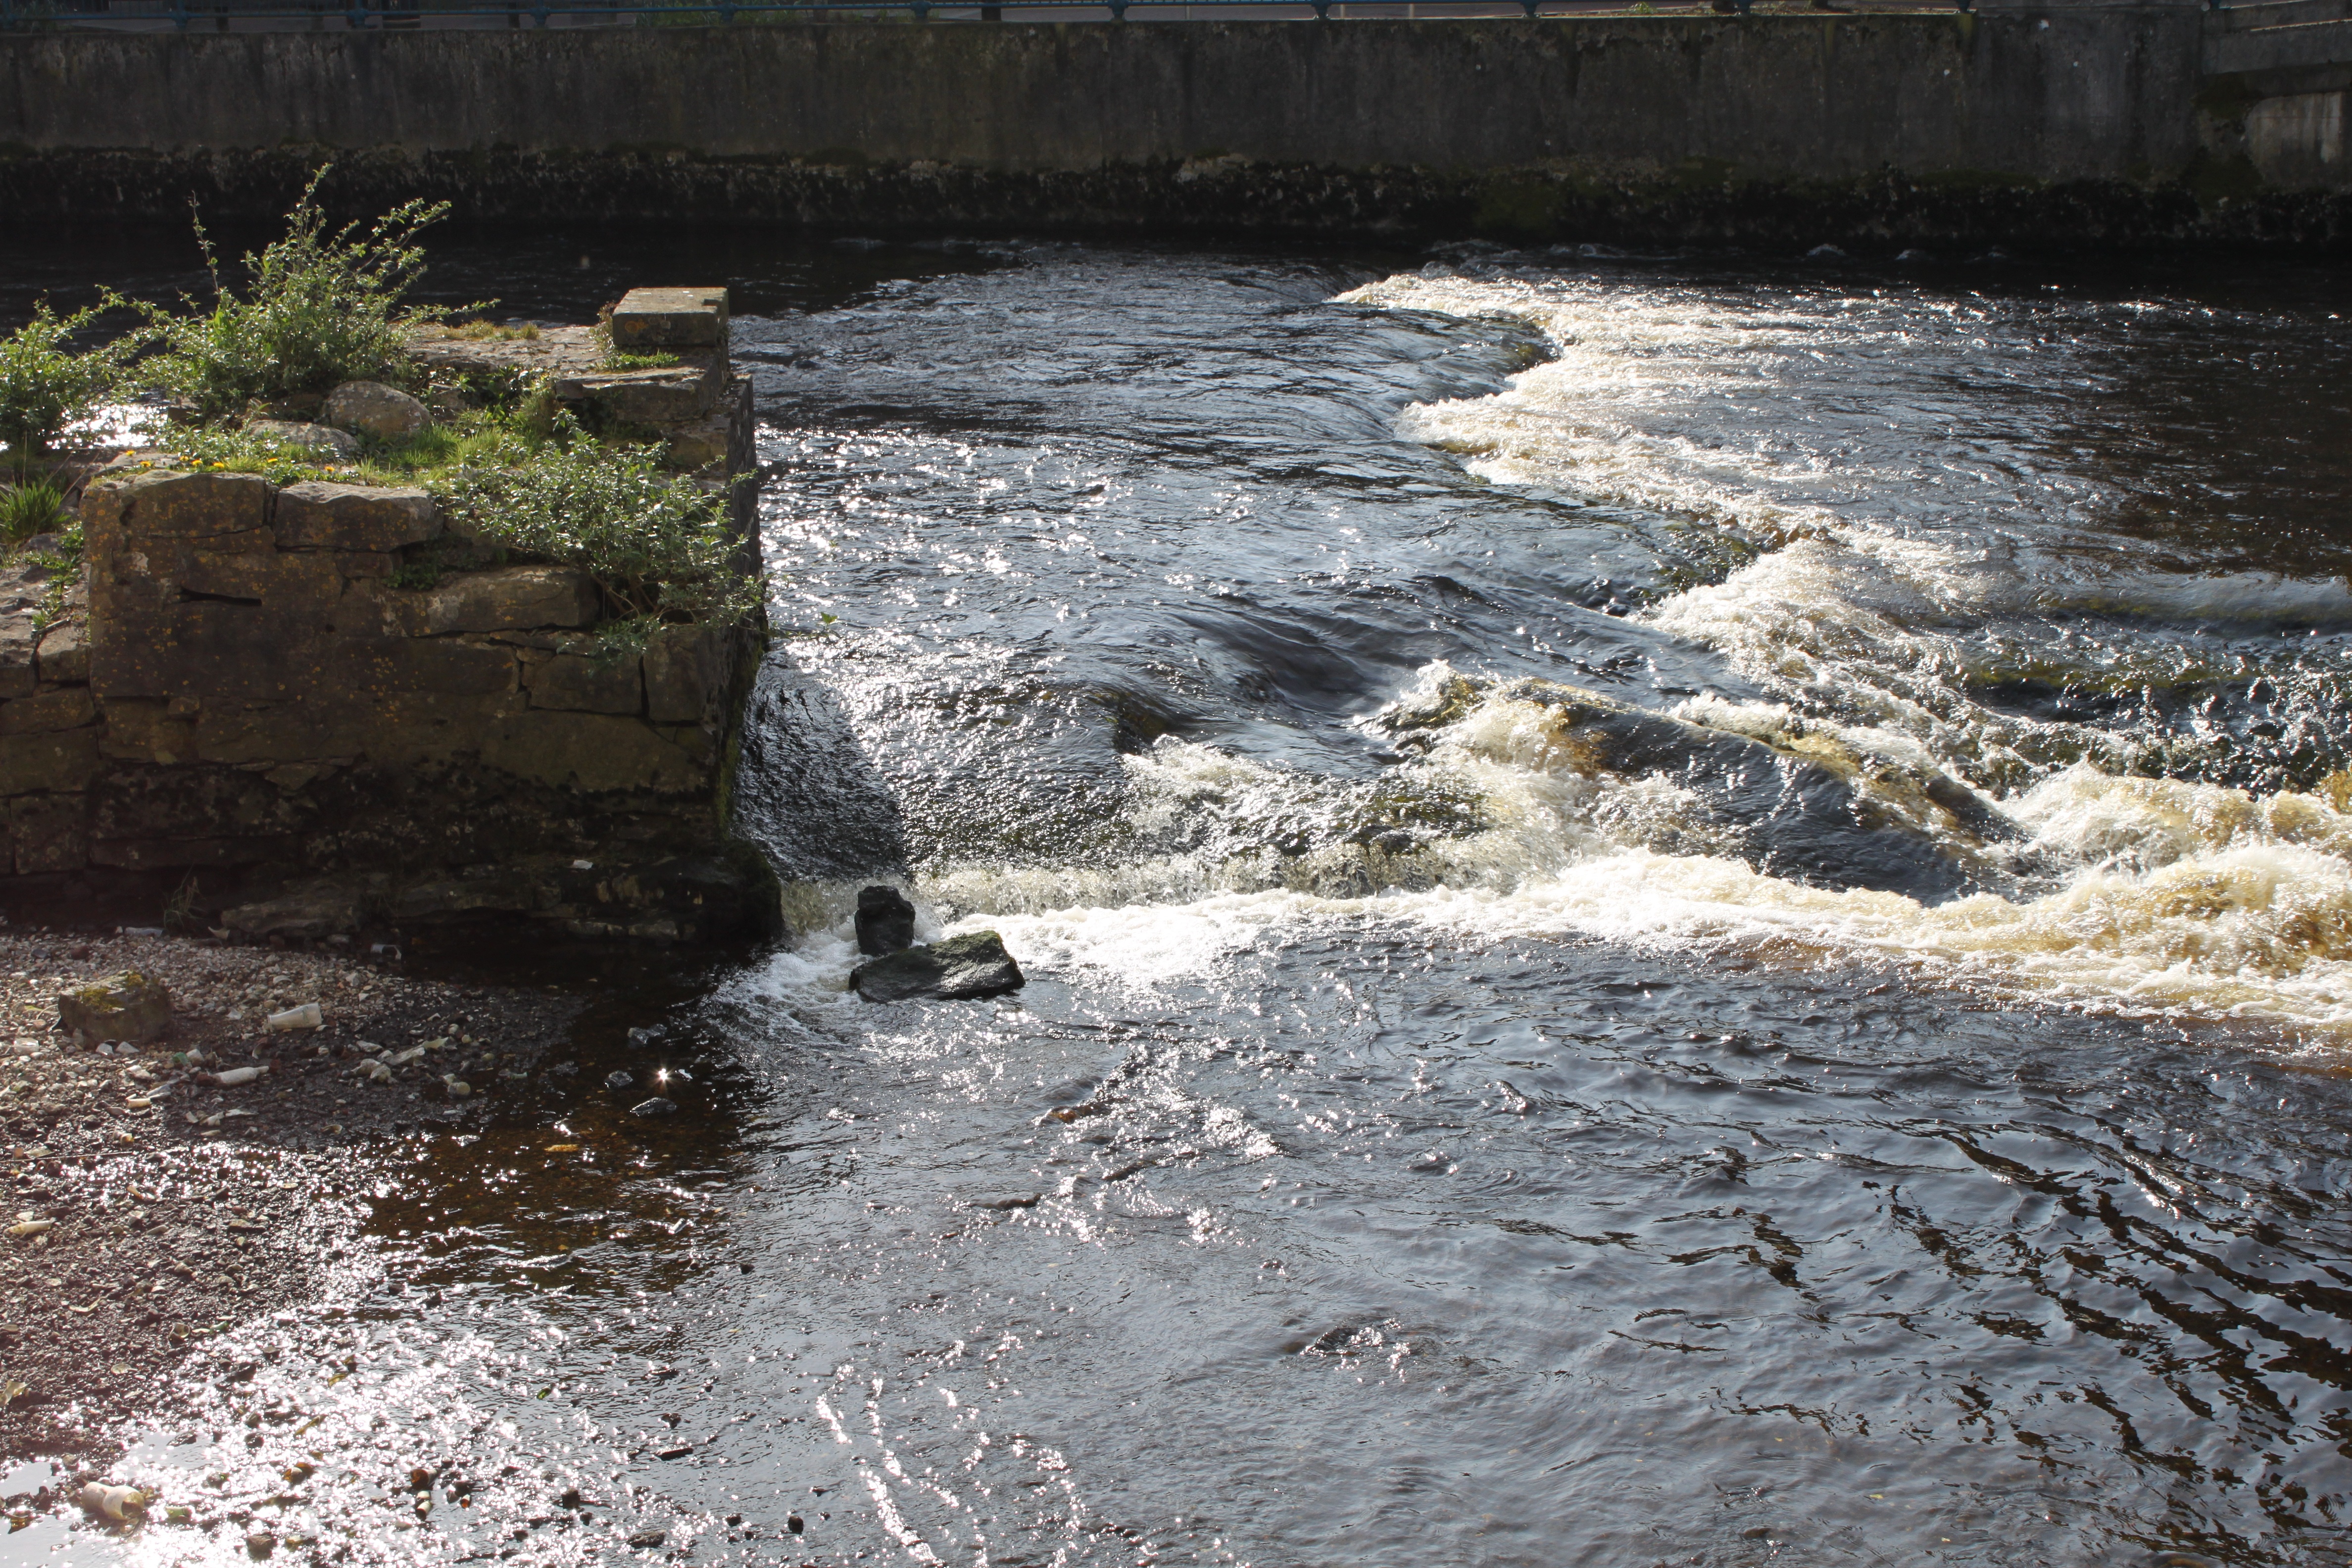
sea, water, wave, river, stream, rapid, waterway, body of water, my, ireland, watercourse, around, landform